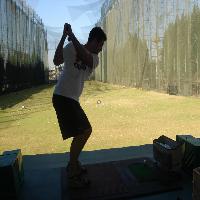
Weather: sun or clear